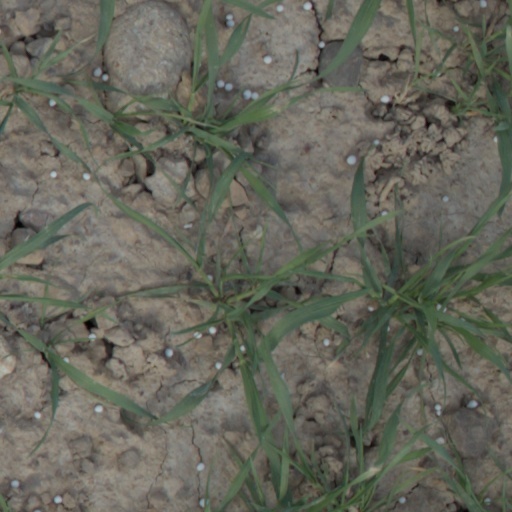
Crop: wheat